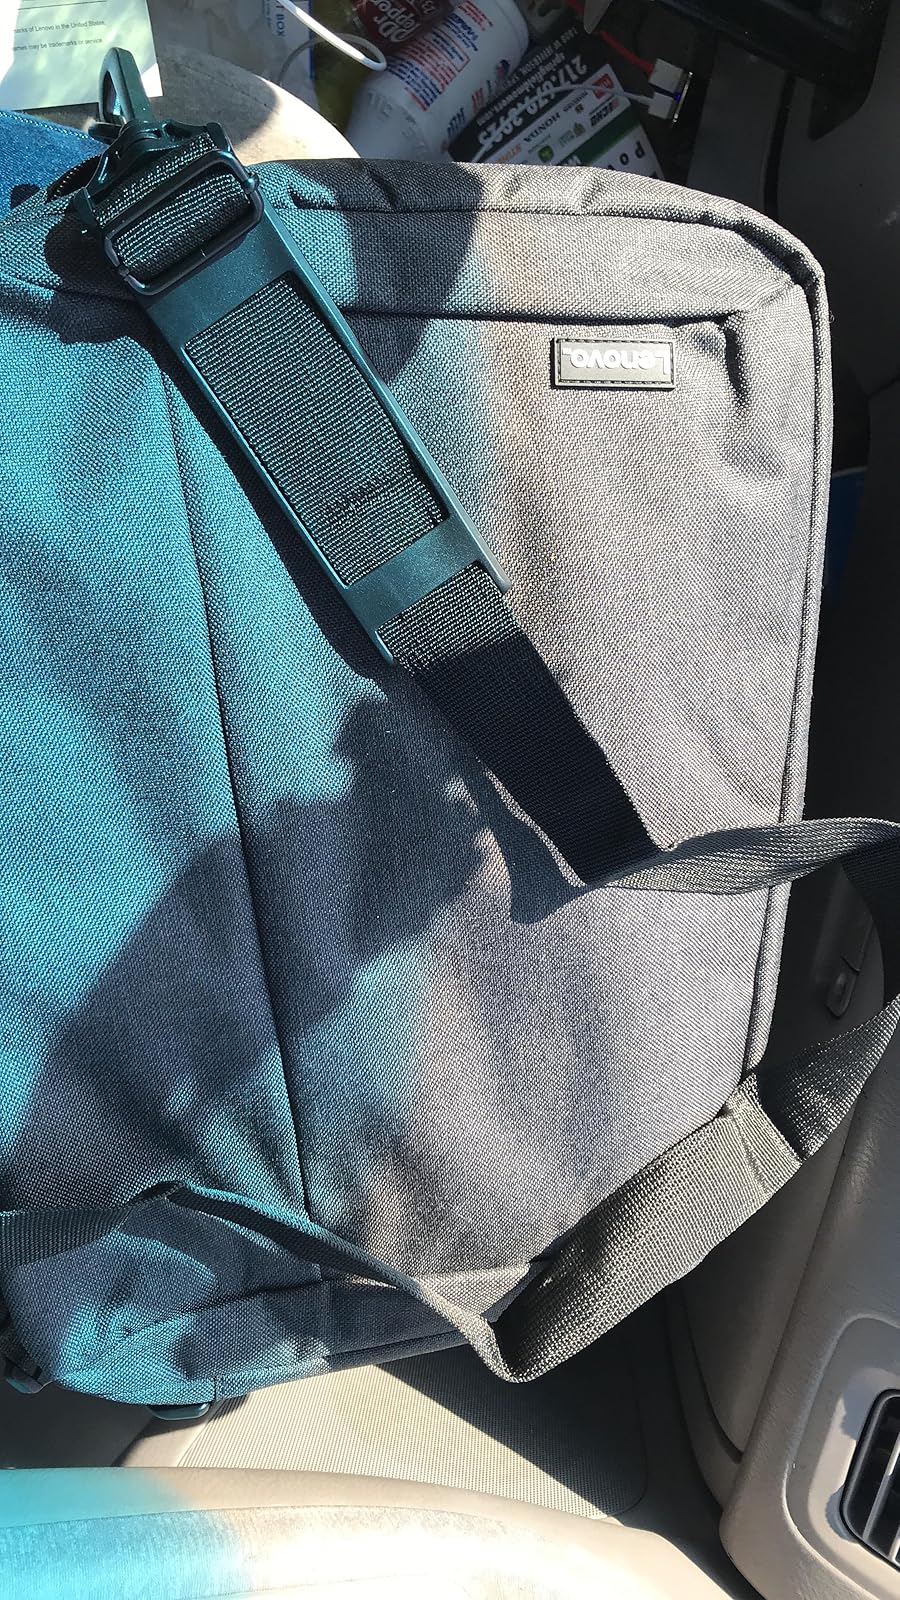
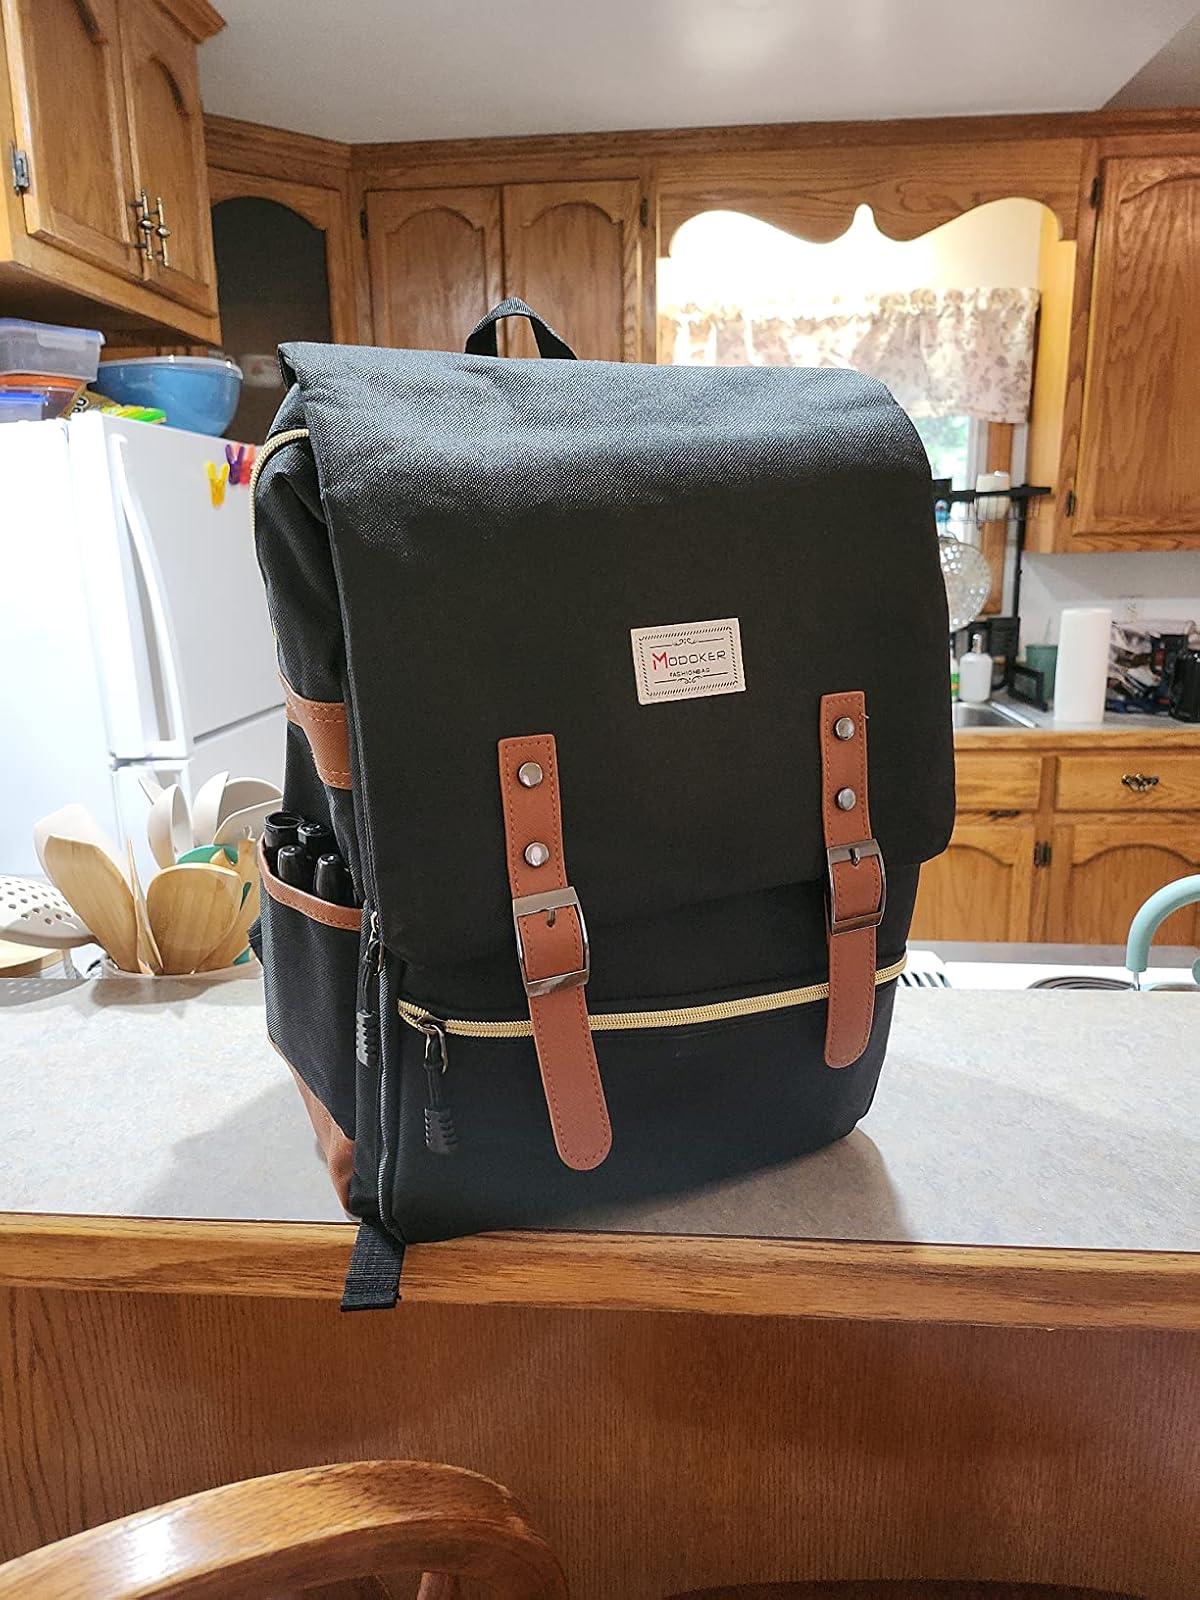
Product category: bag
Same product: no